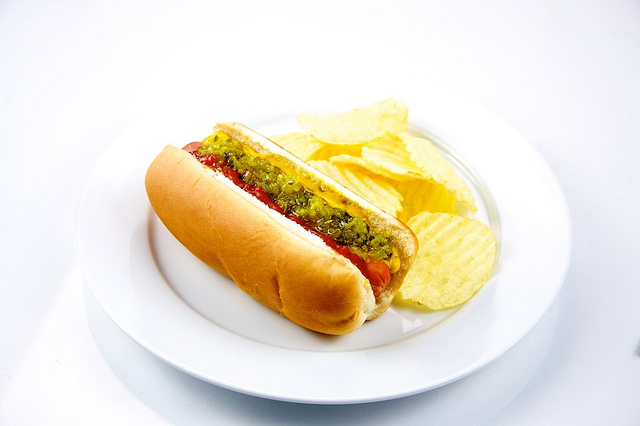
user: Given an image and a question. Answer the question in a short answer. Question: What are the lines on the potato chips called? Short Answer:
assistant: ridge